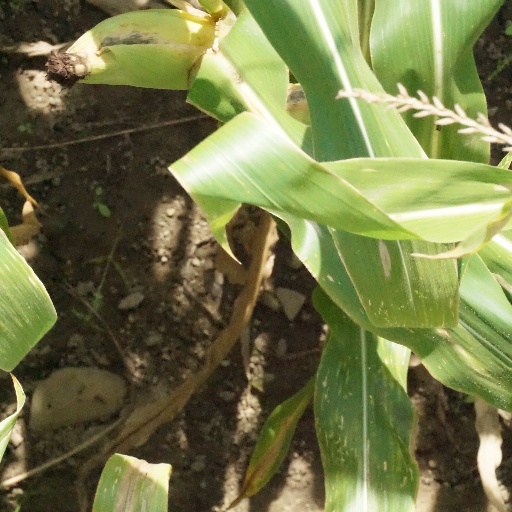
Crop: maize; corn